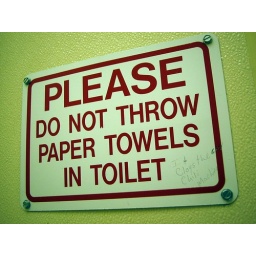
day 39 - please do not throw paper towels in toilet